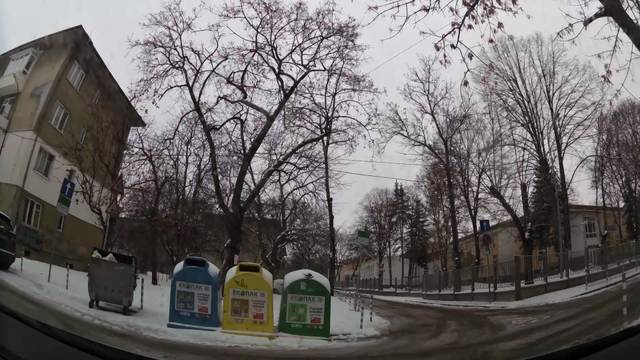
Region: Bulgaria
Coordinates: 42.687, 23.347